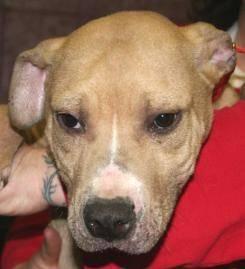
dog